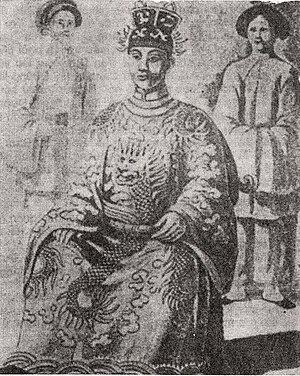
L'histoire du Viêt Nam se confond avec celle des peuples du pays portant aujourd'hui ce nom, et notamment avec celle du peuple Kinh, qui en constitue le groupe ethnique dominant.